What Difference Does It Make?

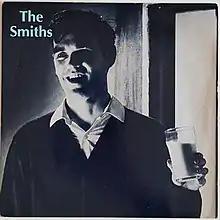
The original cover artwork with Morrissey re-enacting the image of Terence Stamp

The single cover is a photograph of Terence Stamp, taken on the set of the film "The Collector". Originally Stamp denied permission for the still to be used, and some pressings featured Morrissey in a re-enacted scene. In the re-enactment, Morrissey is holding a glass of milk, as opposed to a chloroform pad in the original. However, Stamp soon changed his mind, and the original cover was reinstated.